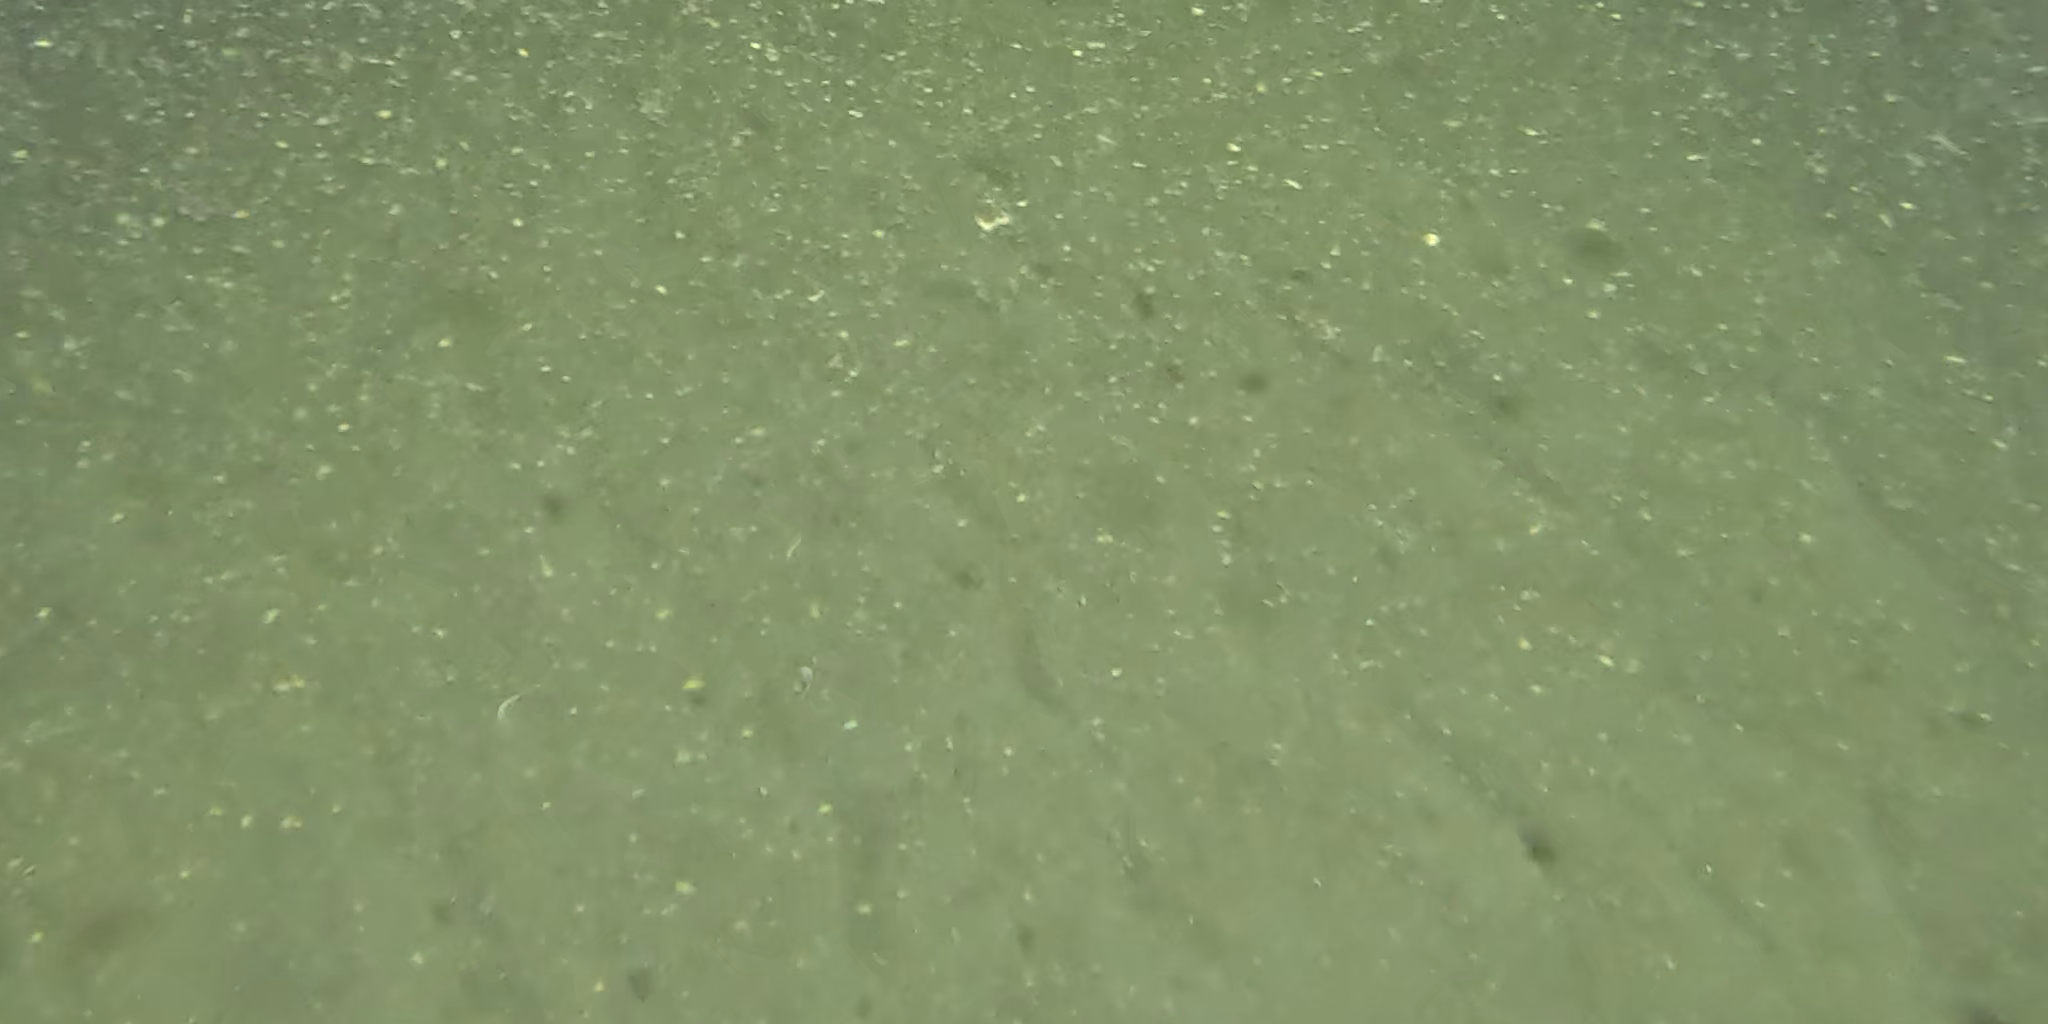
Seabed habitat: sand